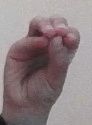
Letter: ha